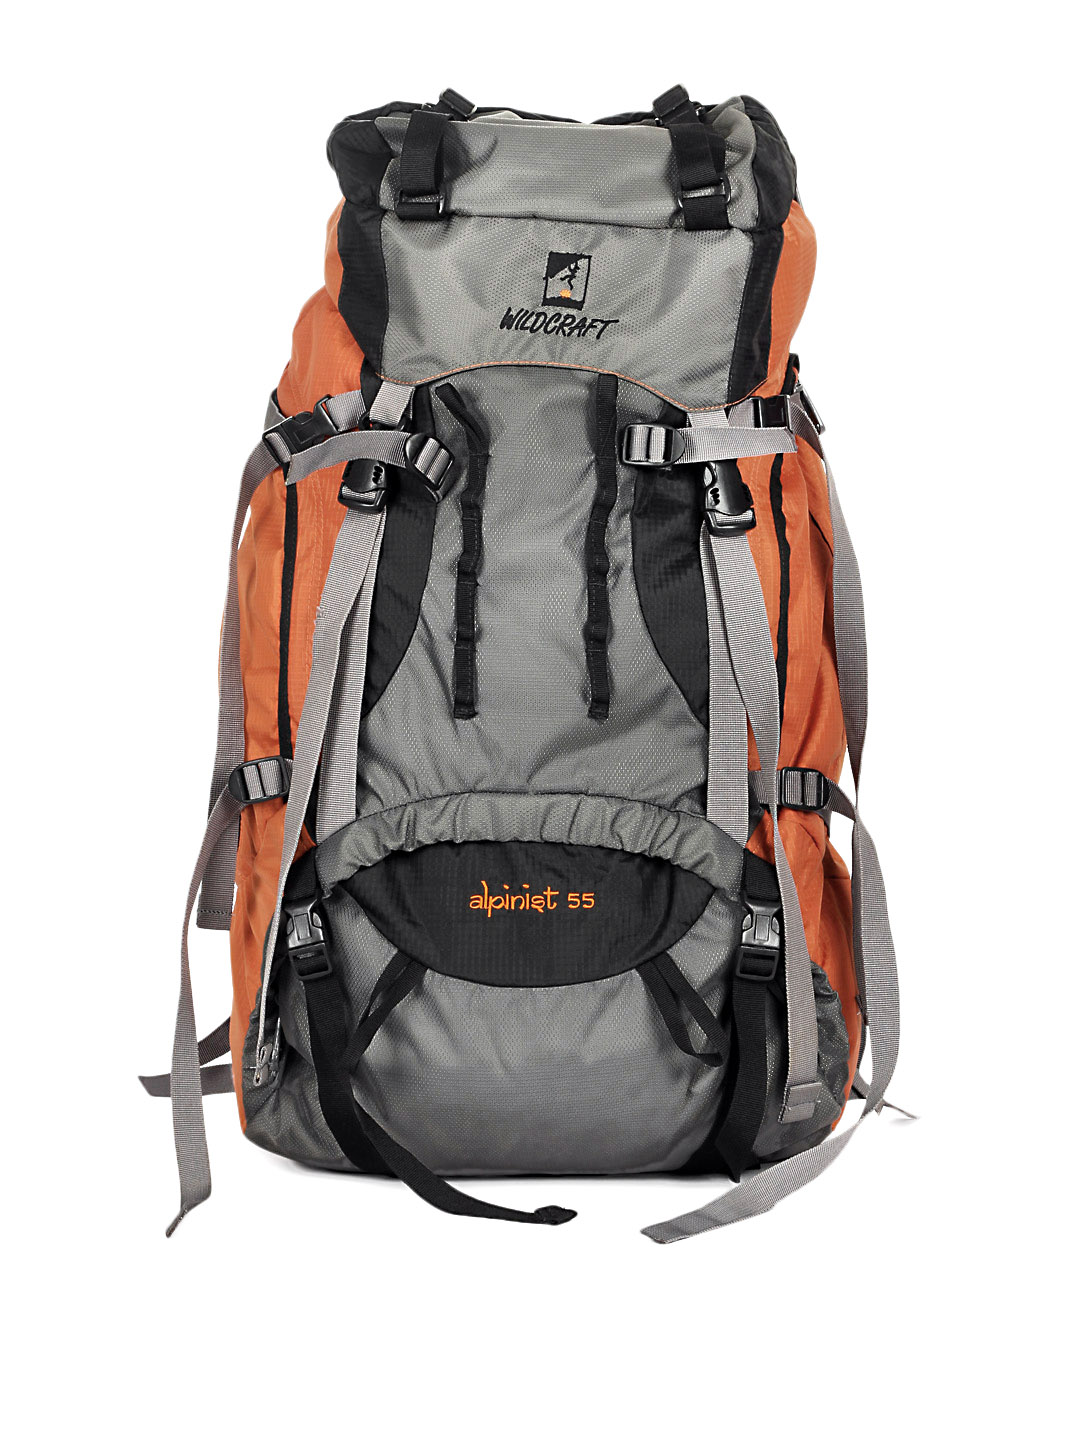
Wildcraft Unisex Orange Alpinist 55 Backpack
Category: Accessories / Bags / Backpacks
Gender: Unisex
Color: Orange
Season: Summer 2015
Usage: Casual